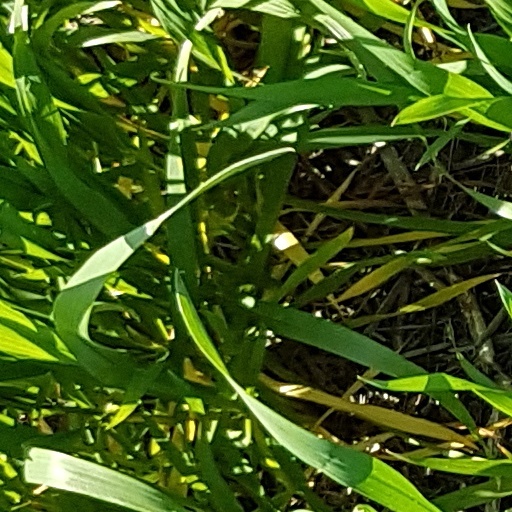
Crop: wheat